Adrian Severin

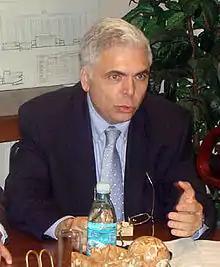
Severin in 2008

Adrian Severin (born 28 March 1954) is a Romanian politician and former Member of the European Parliament.